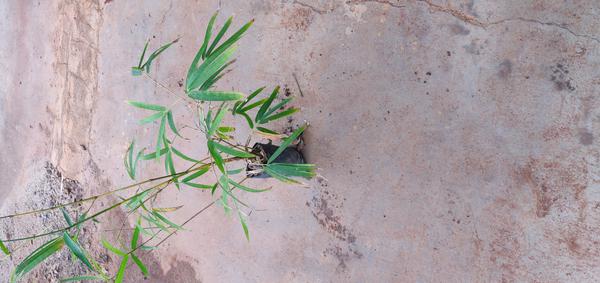
Plant: Bamboo